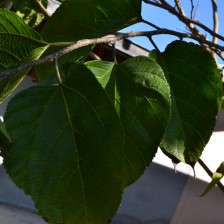
Variety: TaiwanStraberry